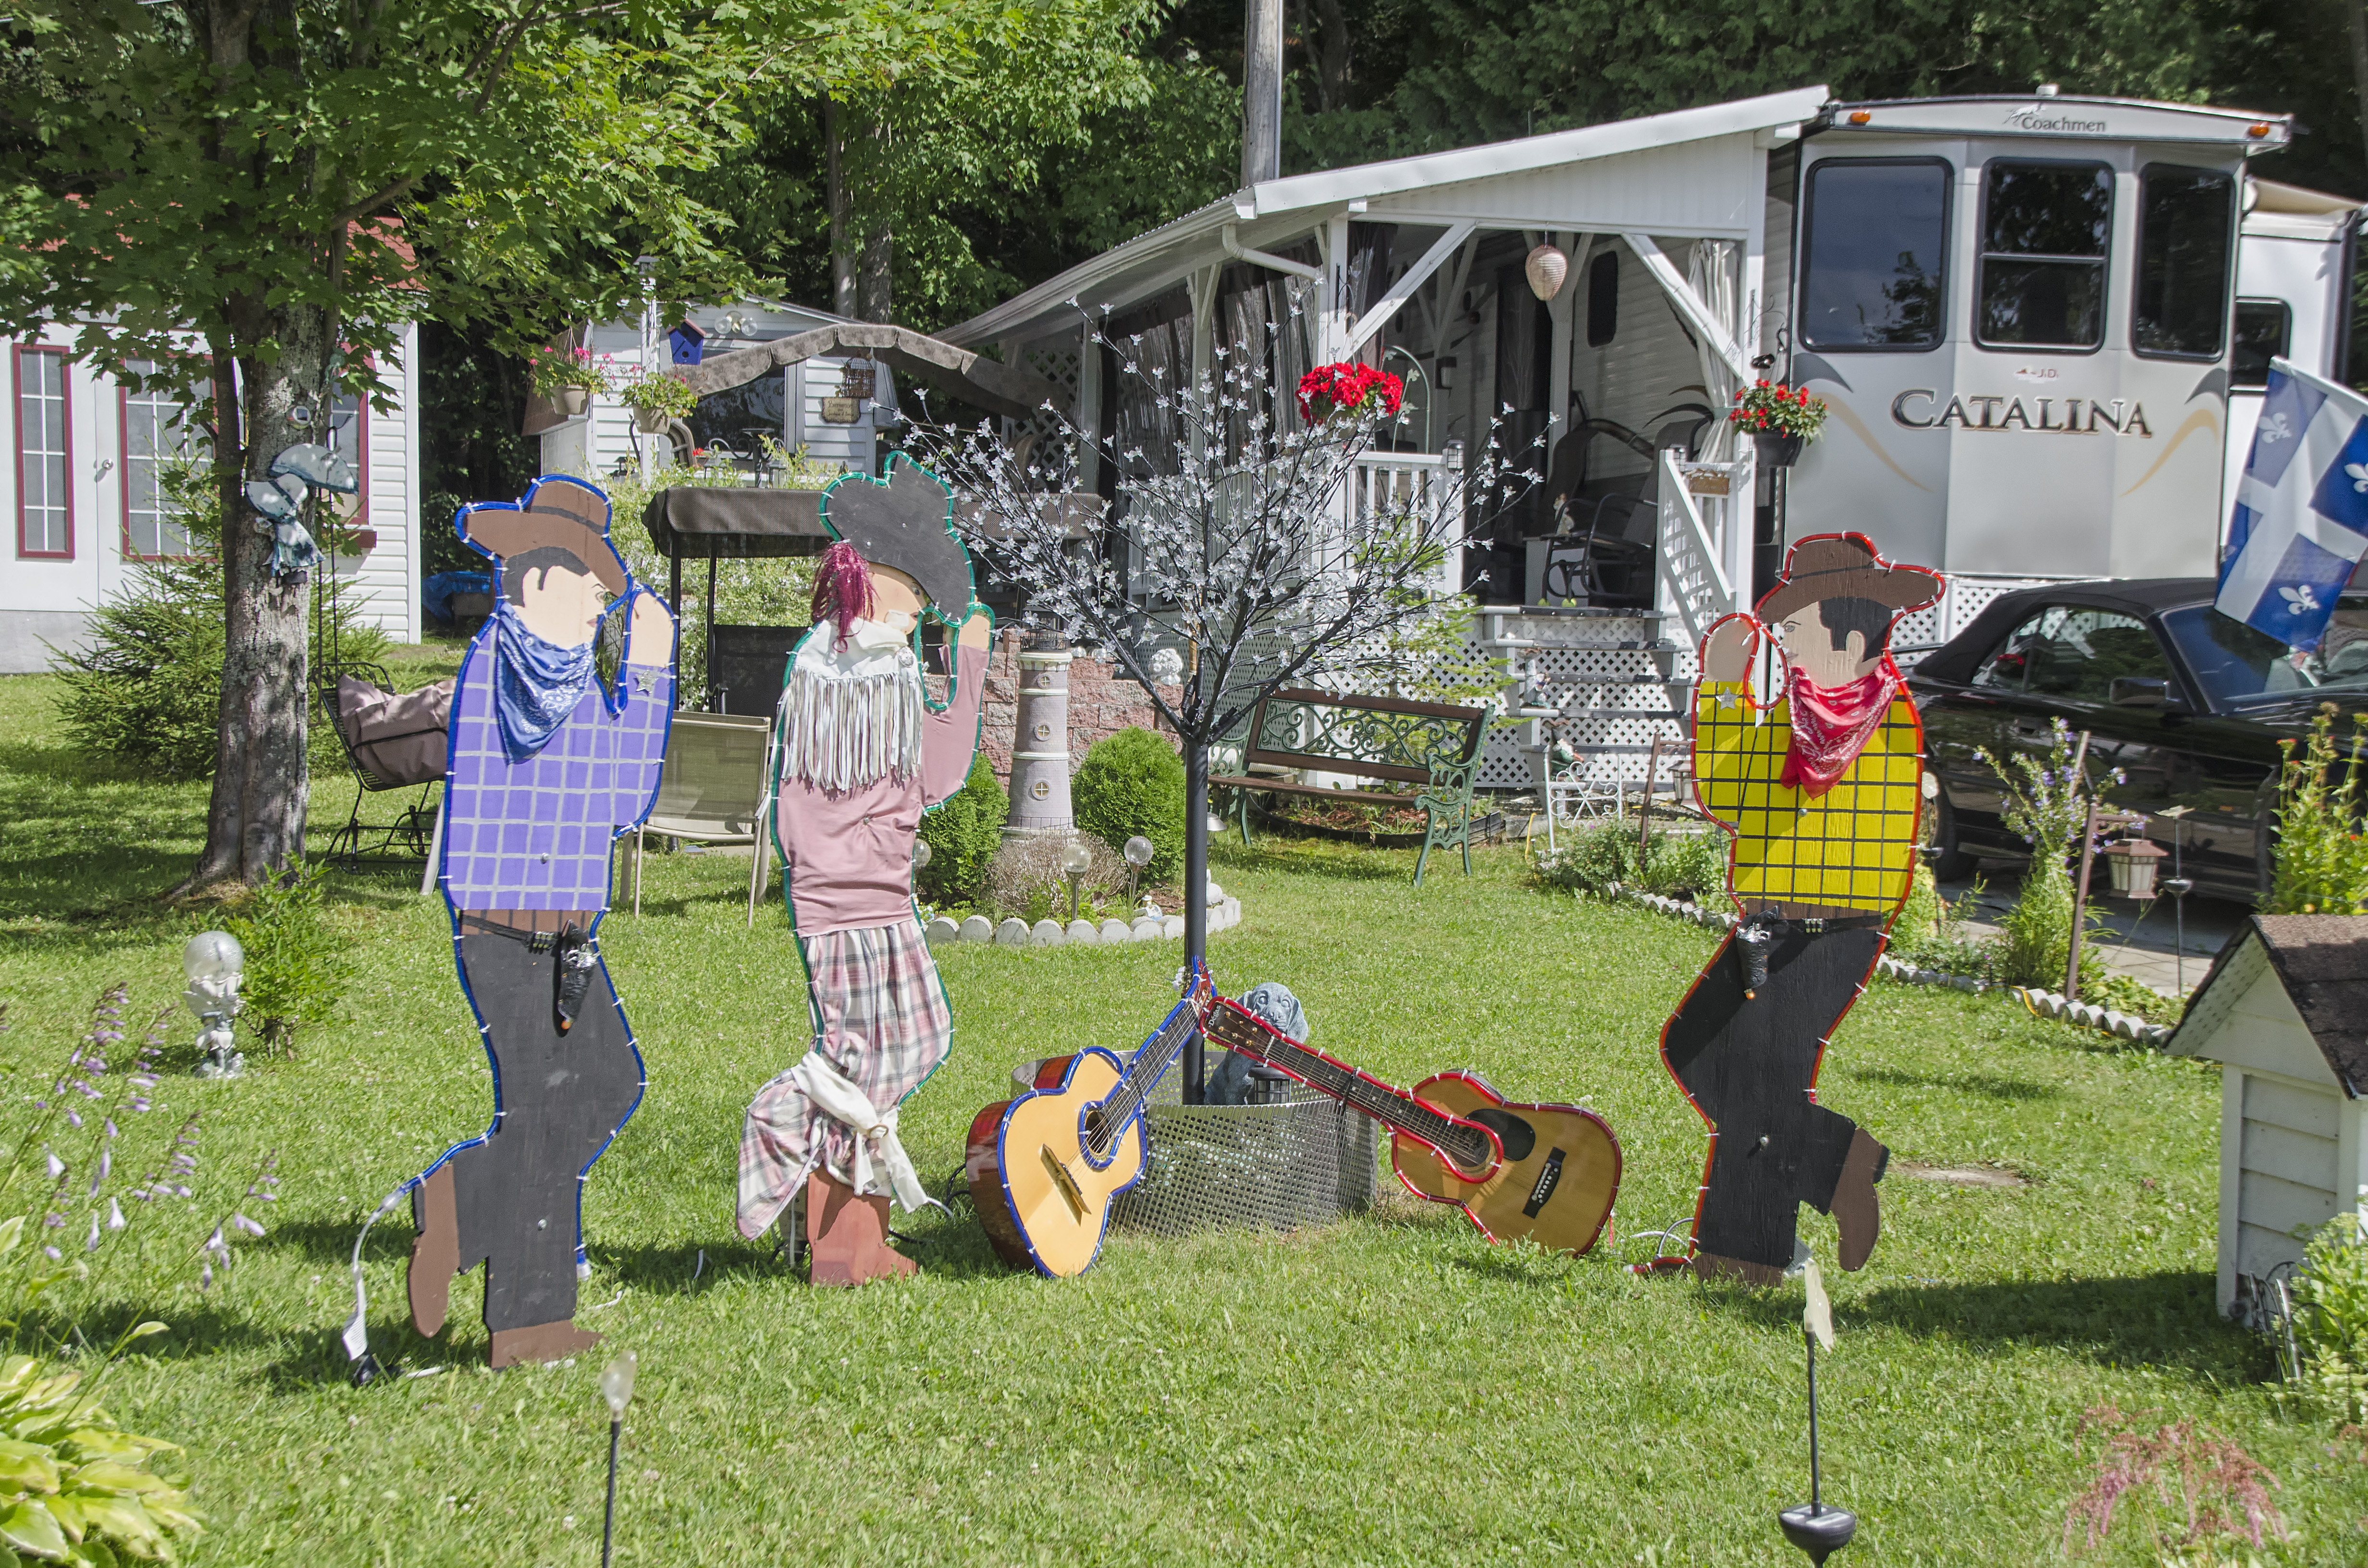
play, backyard, garden, canada, playground, quebec, yard, sherbrooke, divers, various